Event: Nepal Earthquake
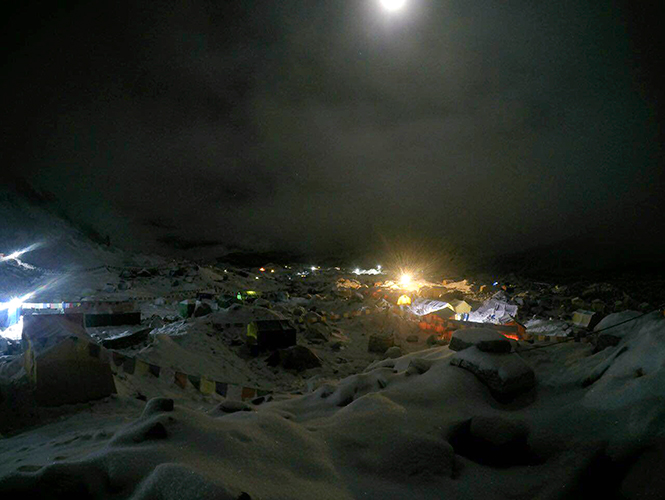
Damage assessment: damage